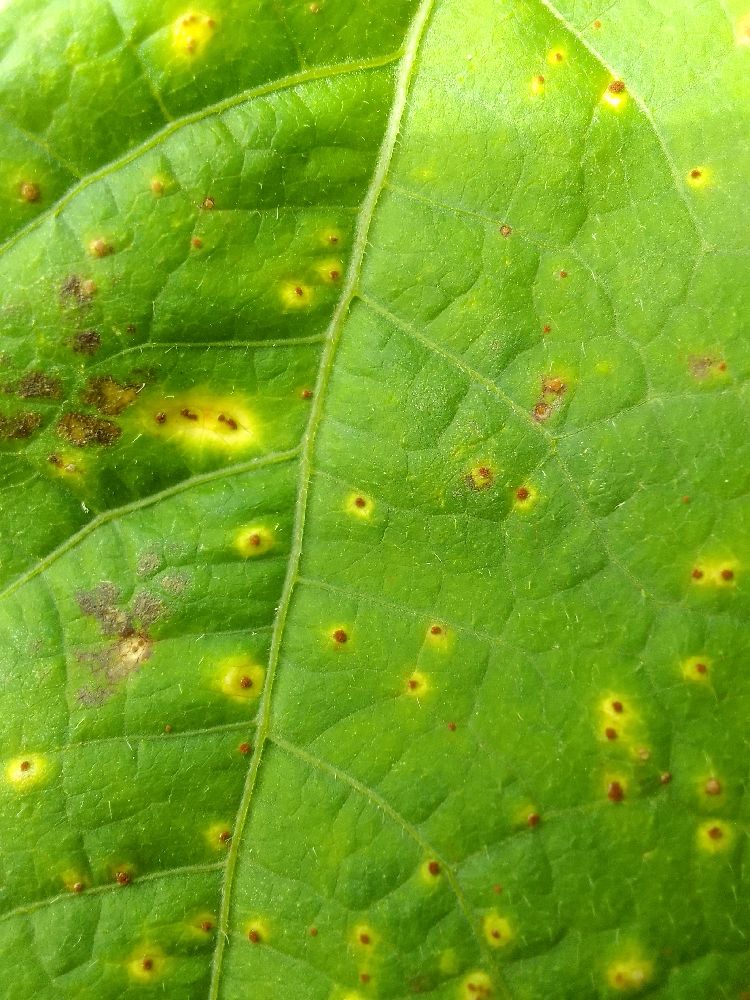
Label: rust